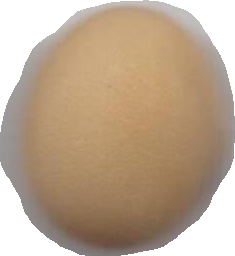
Variety: Anjasmoro